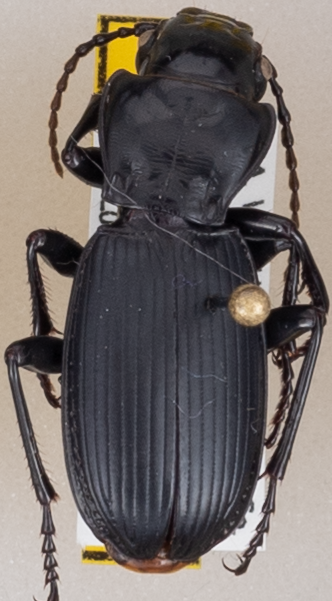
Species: Pterostichus lama
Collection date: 2021-07-06
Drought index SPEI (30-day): -0.932
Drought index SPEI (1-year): -1.13
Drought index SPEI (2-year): -0.198